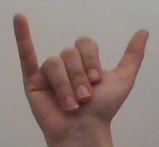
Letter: ya